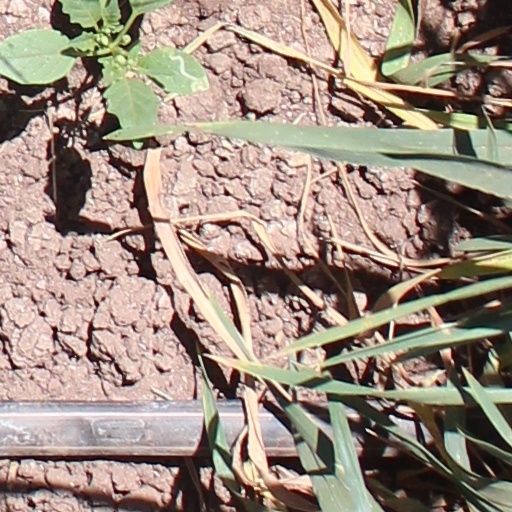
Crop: wheat